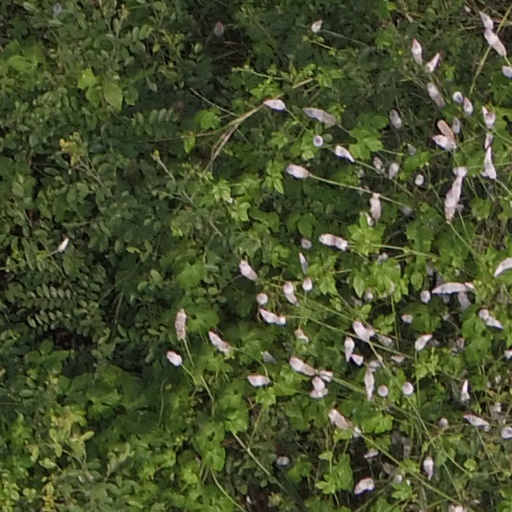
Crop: maize; corn